Timken Museum of Art

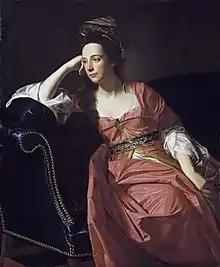
"Portrait of Margaret Kemble Gage" by John Singleton Copley, 1771

The groundwork for the museum was laid in 1951 when Walter Ames helped sisters Amy and Anne Putnam (nieces and heirs of Henry W. Putnam) to form the nonprofit Putnam Foundation to own and manage their art collection. The sisters had settled in San Diego in the early 20th century and made donations to the San Diego Museum of Art in its early years. At first the foundation loaned items from its collection to noteworthy museums across the United States. When the Timken Museum opened in 1965, the Putnam Foundation Collection provided its initial material and Walter Ames became its first director.